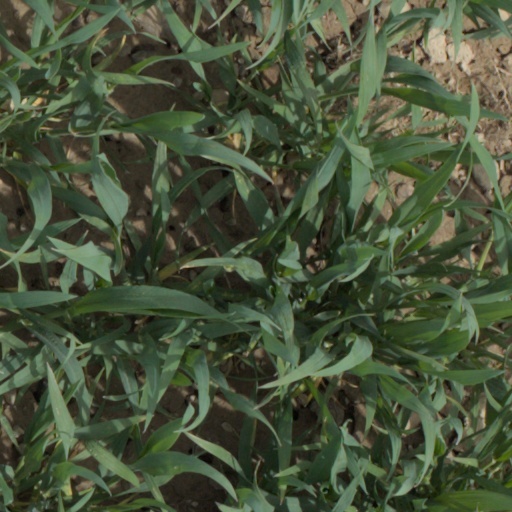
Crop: wheat